Pluto's Cave

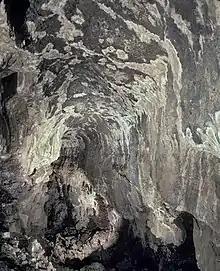
Plutos cave interior

Pluto's Cave (or Pluto Cave) is a partially collapsed lava tube on the northern outskirts of Mount Shasta in the Klamath National Forest. Its main entrance is located close to the 99-97 Cutoff North-east of Weed and East-southeast of Grenada. The tube is roughly 190,000 years old, which is quite old for a lava tube, as they normally collapse quickly (in geological terms), having ceilings only a few metres thick. However, Pluto's Cave is located in a semi-arid climate, where erosion is restricted, which contributes to its survival.